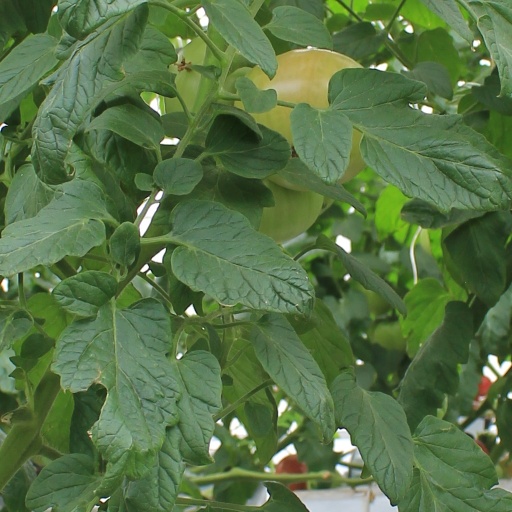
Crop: tomato